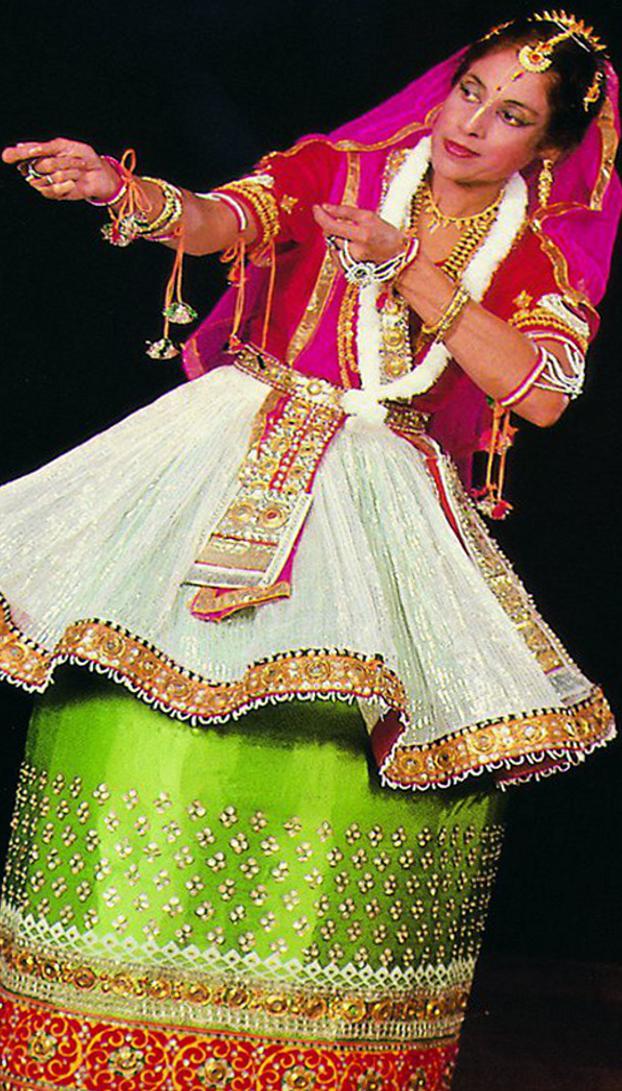
Dance form: manipuri